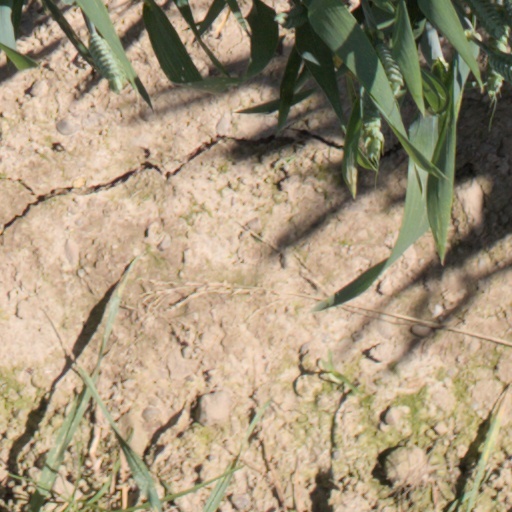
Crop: wheat